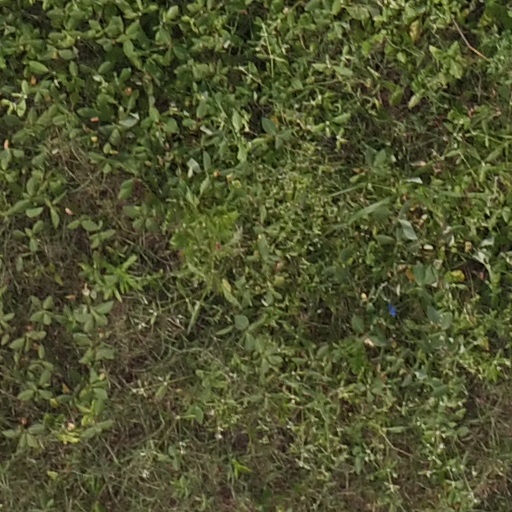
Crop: maize; corn